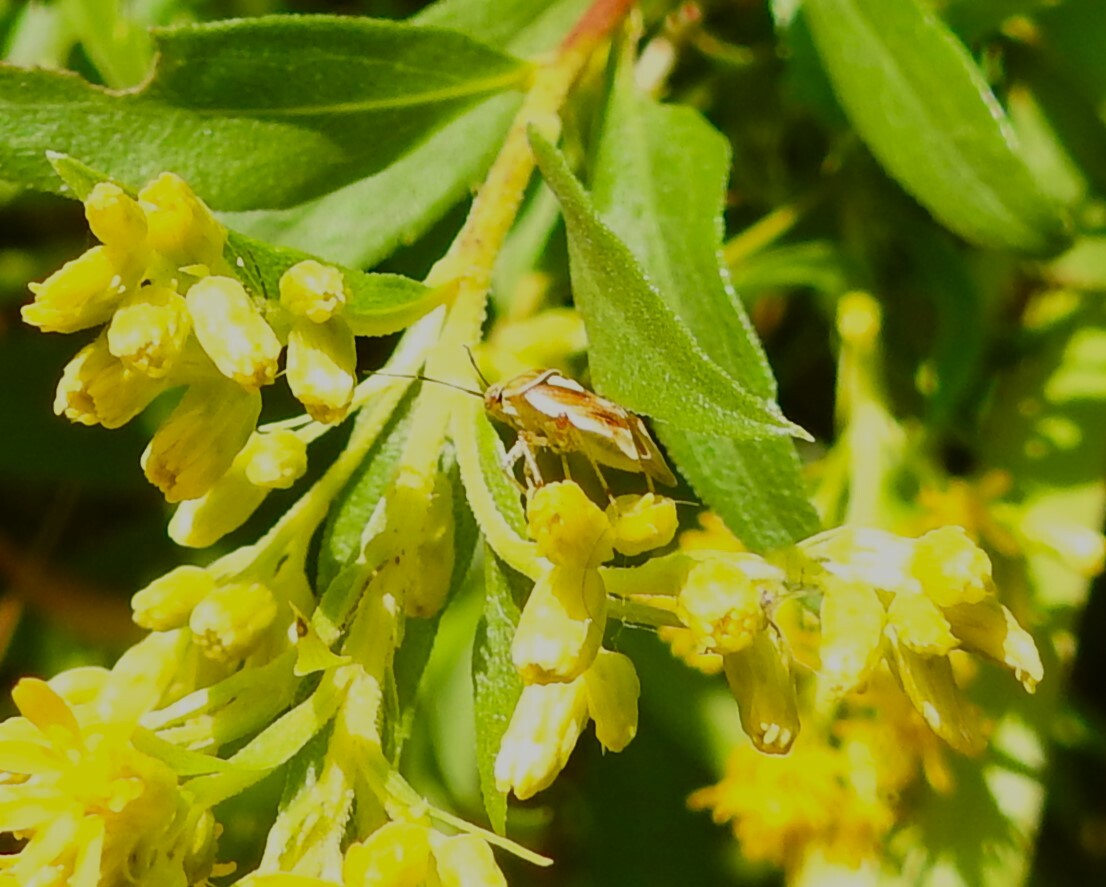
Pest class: lygus_bug